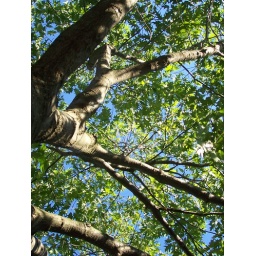
This was taken by sitting on the ground and looking up through the leaves of this tree.